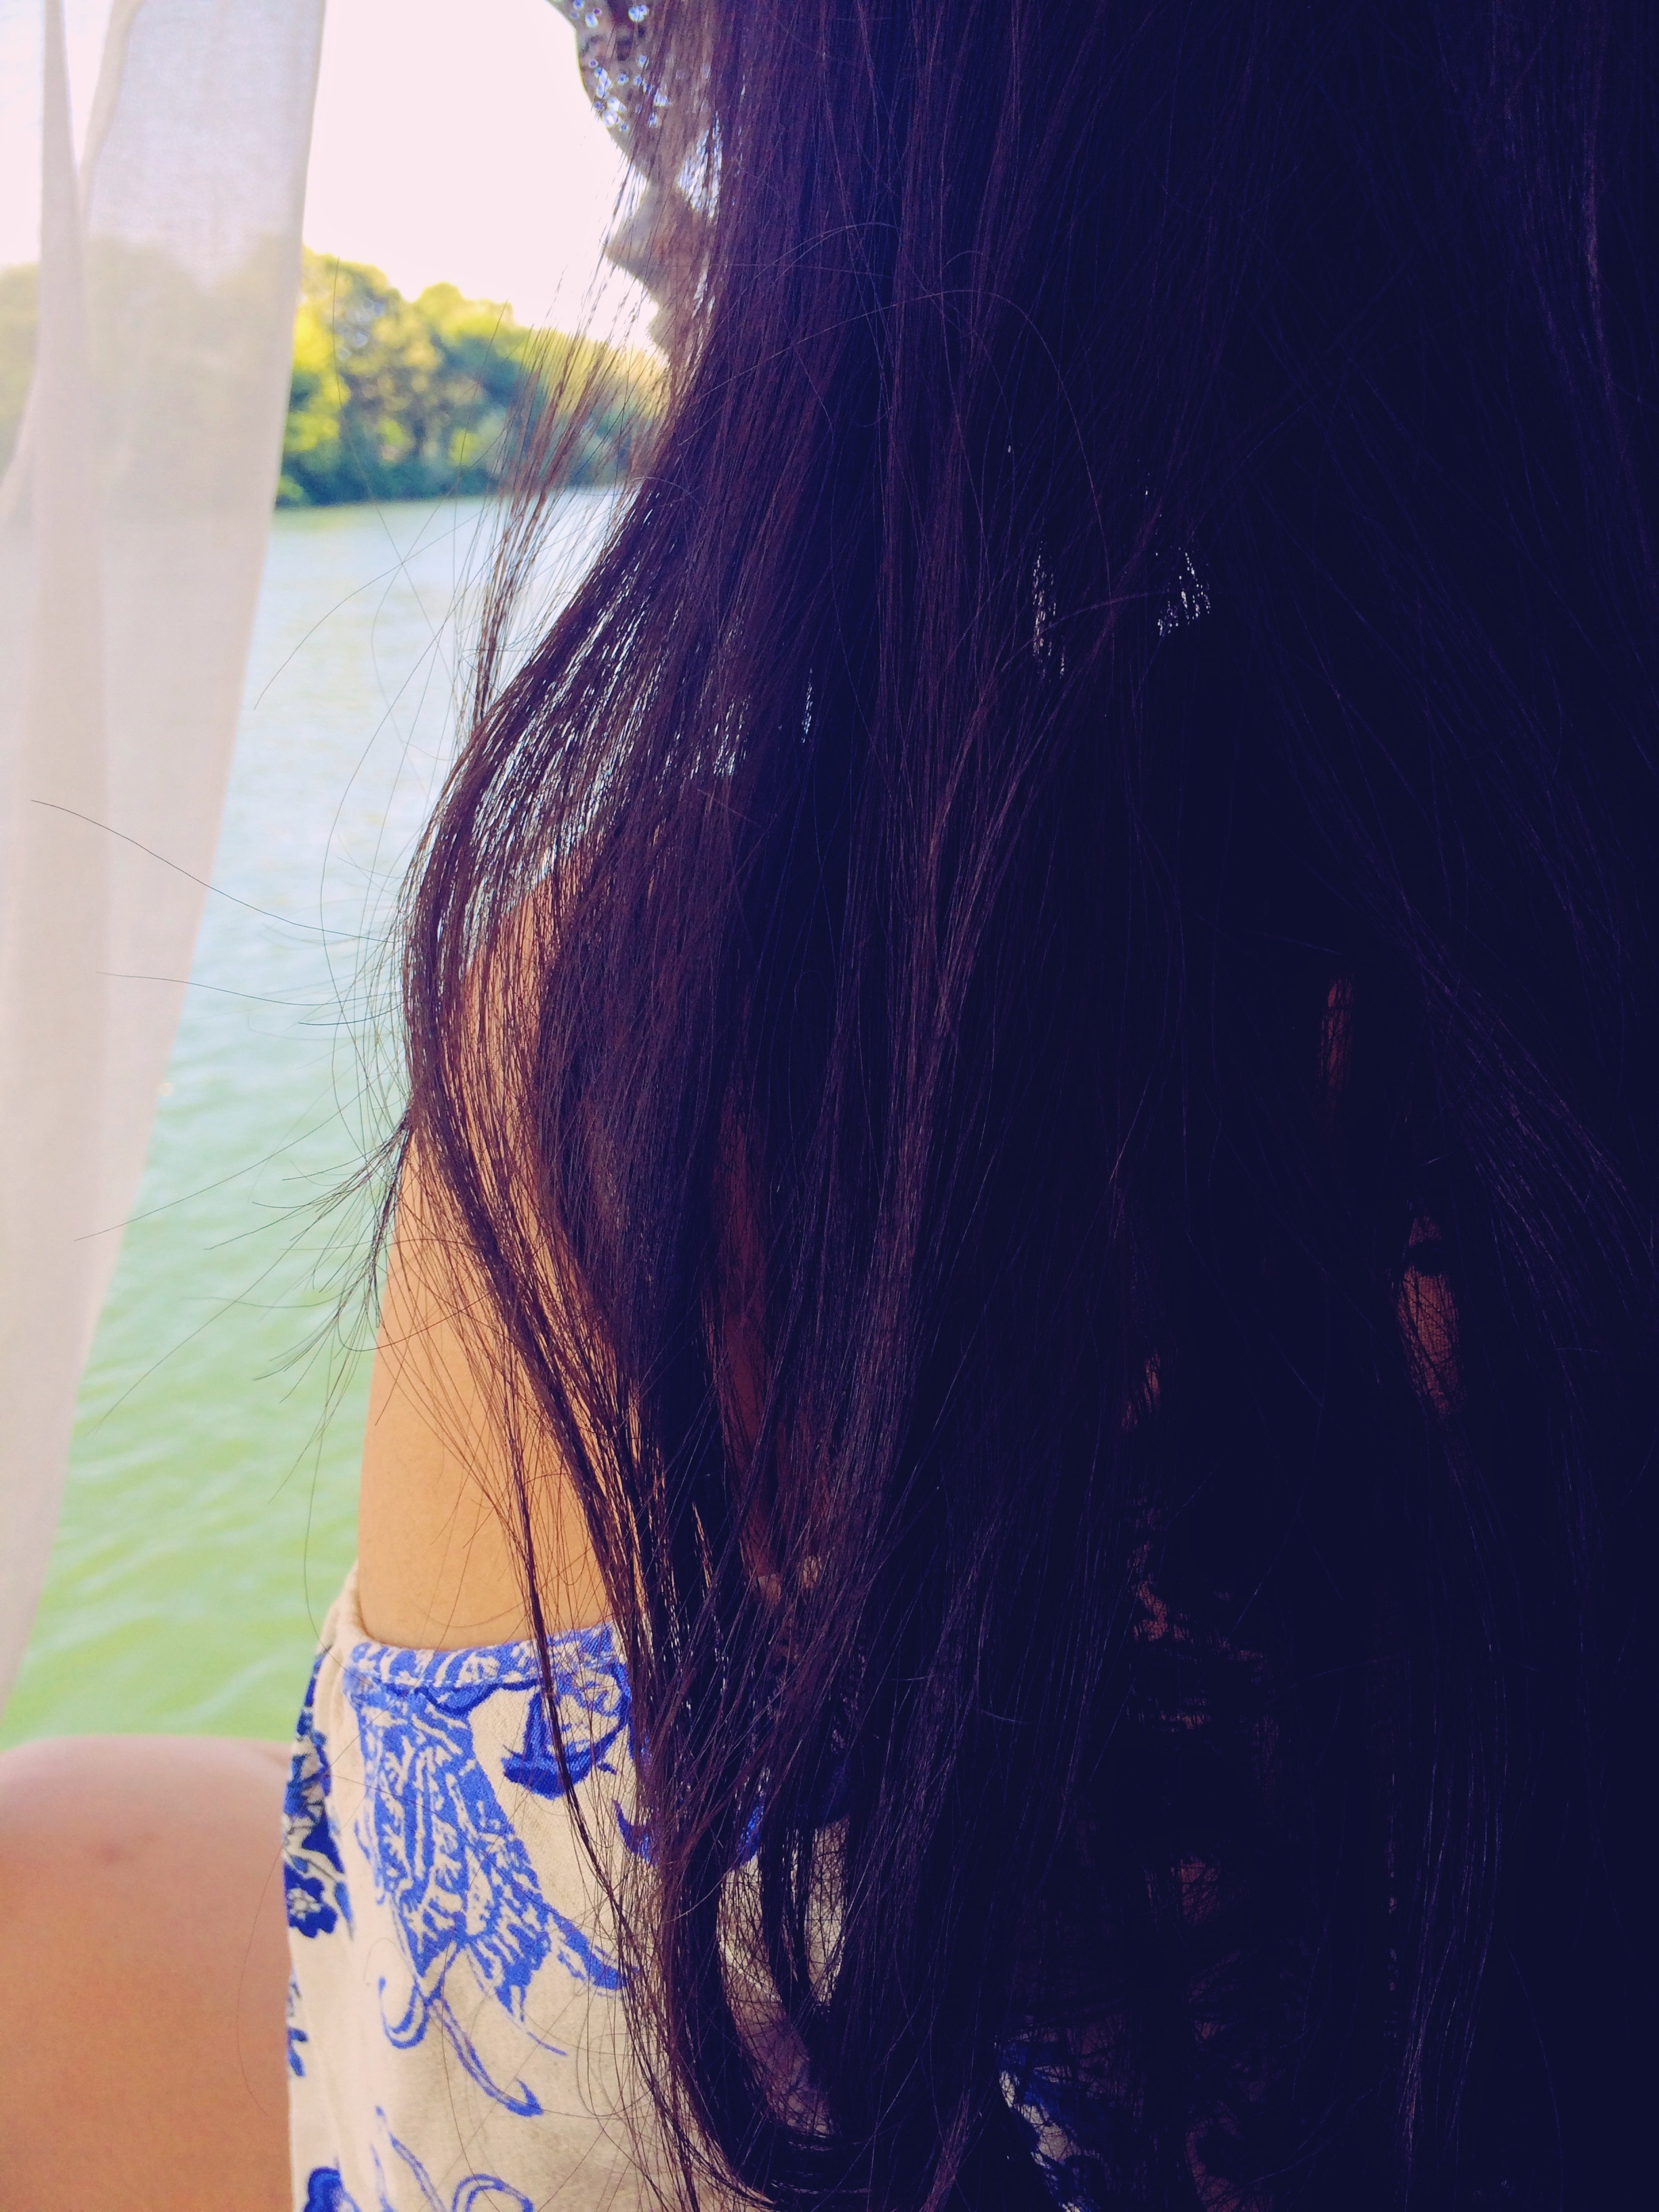
hand, girl, hair, photography, portrait, model, color, blue, hairstyle, close up, human body, eye, beauty, organ, emotion, brown hair, sense